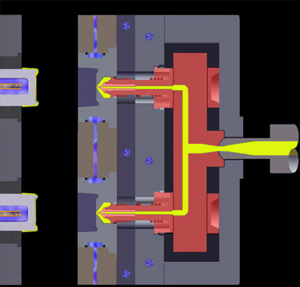
Le moulage par injection en canal chaud est un moulage par injection de plastiques dans lequel le canal d’alimentation du moule est chauffé afin que la carotte d’injection reste fluide et serve au moulage de la pièce suivante au lieu de rester solidaire de la pièce moulée.